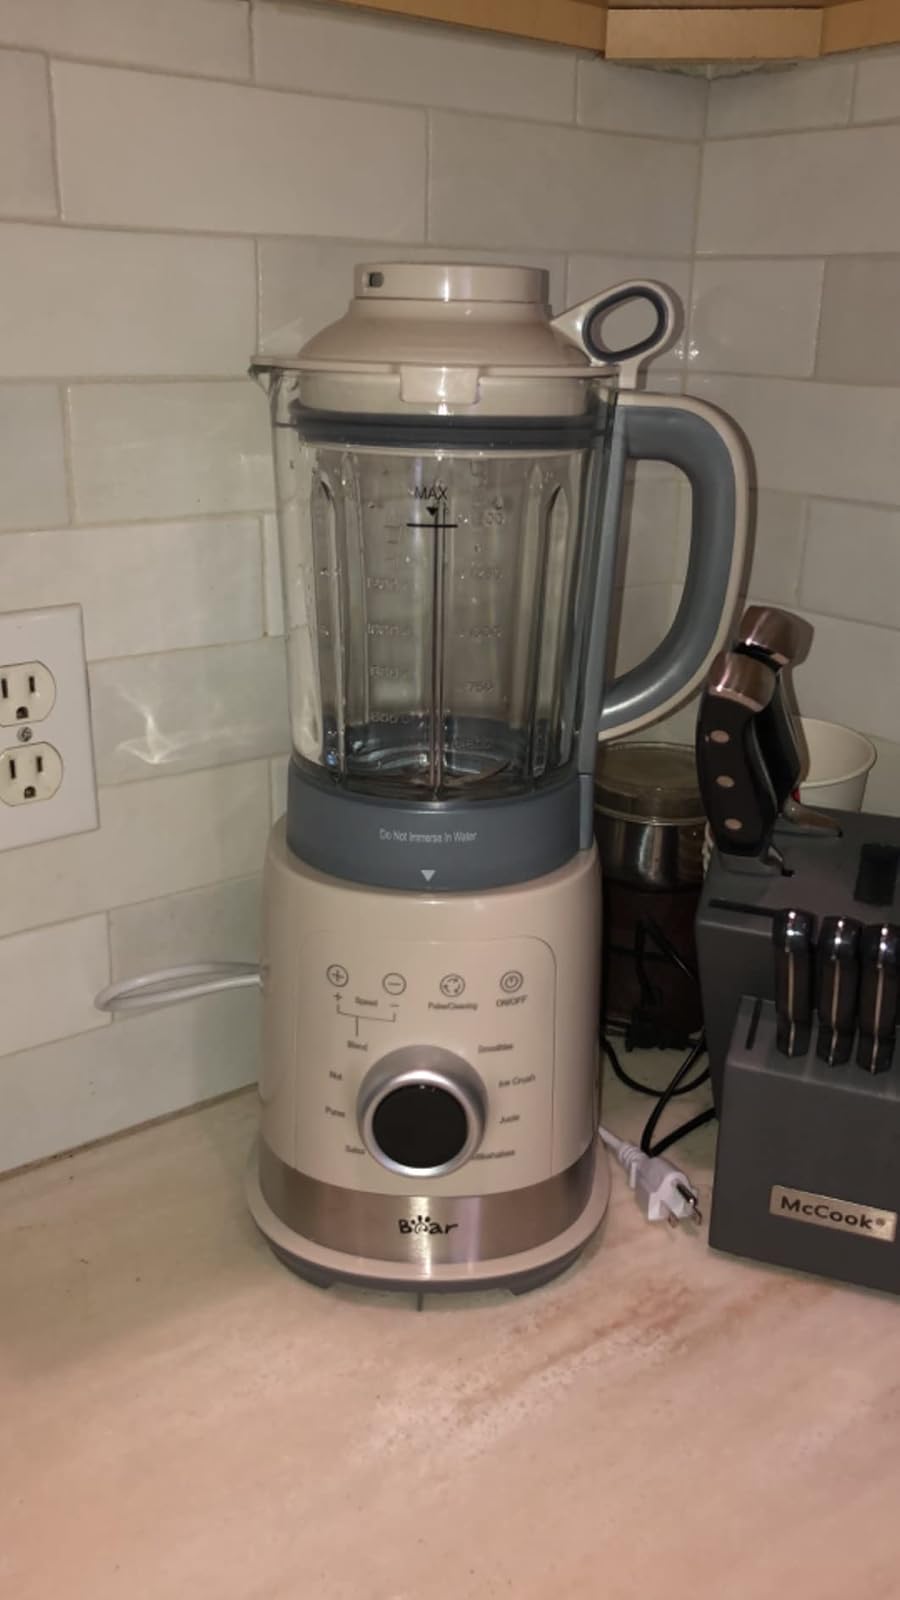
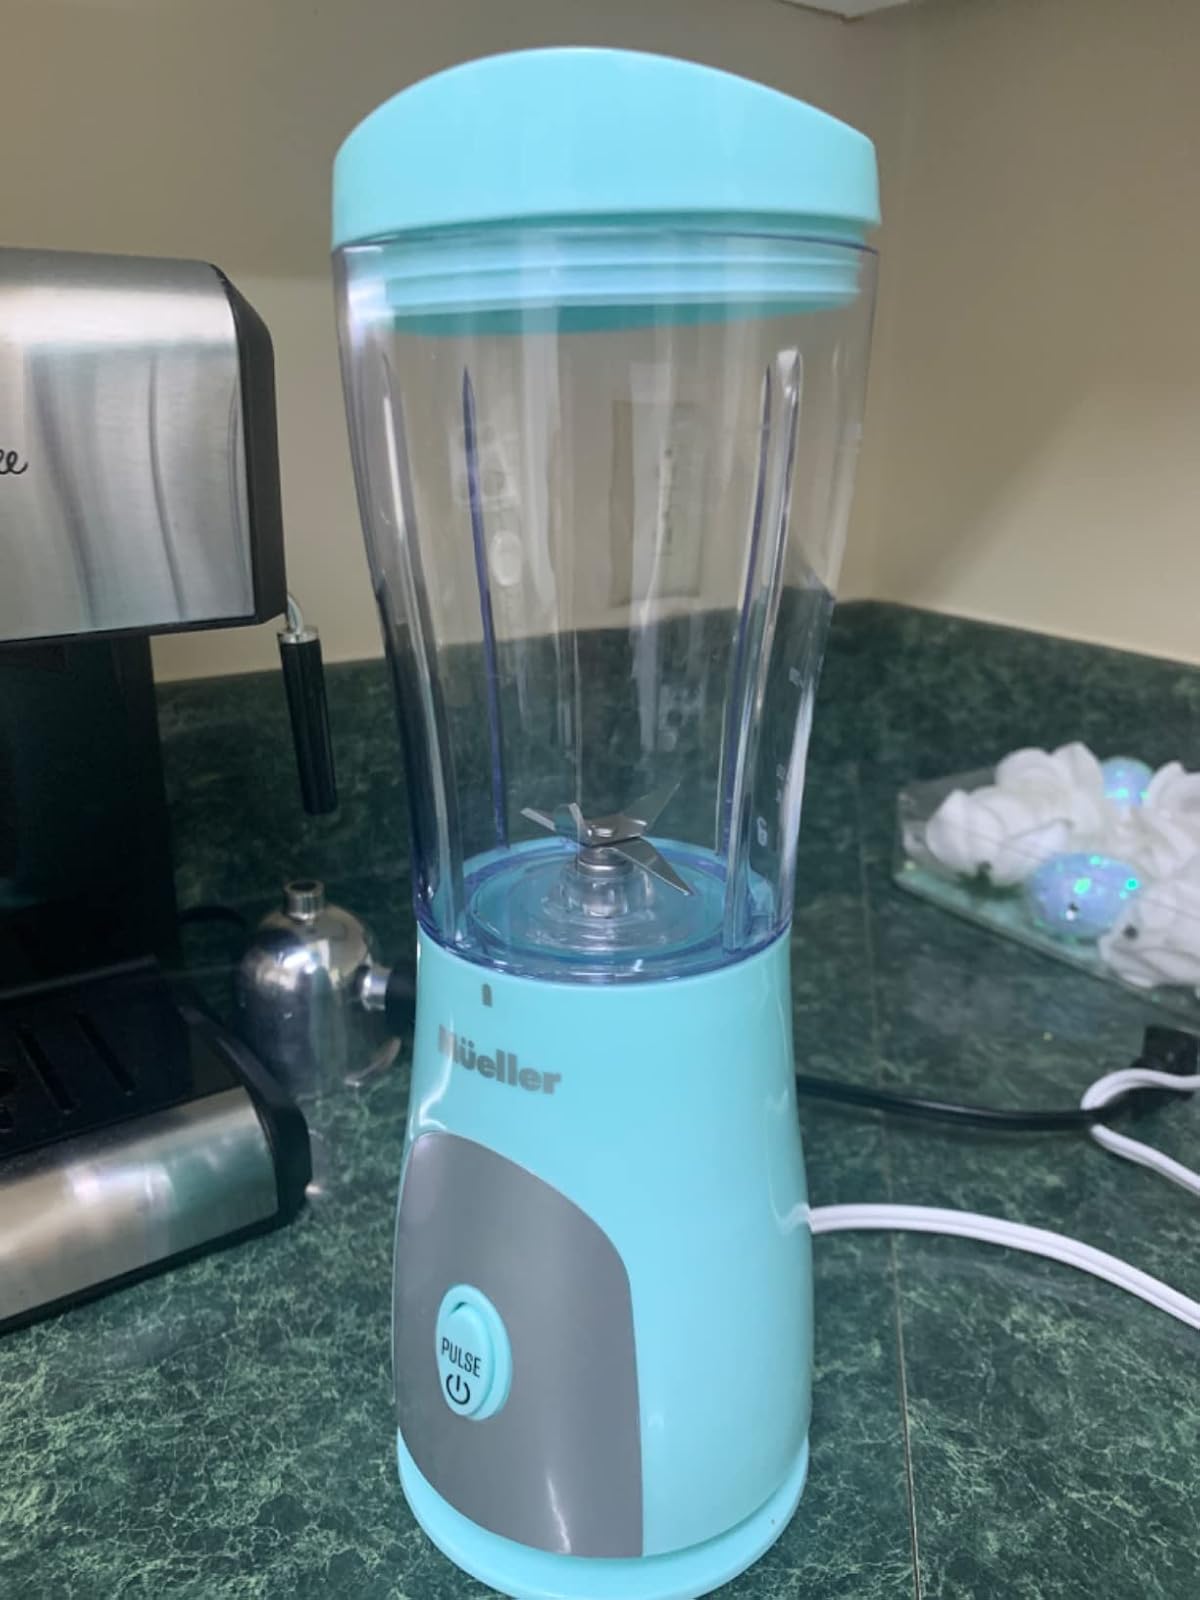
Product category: items_blender
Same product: no